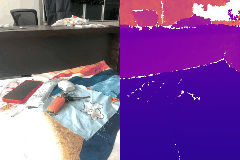
Label: remote_control